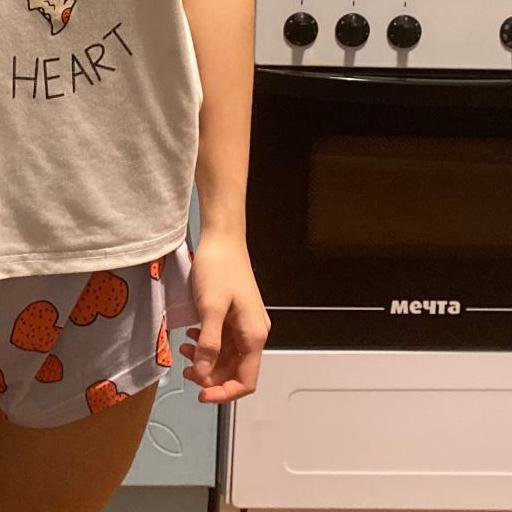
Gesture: no_gesture